Buddhism

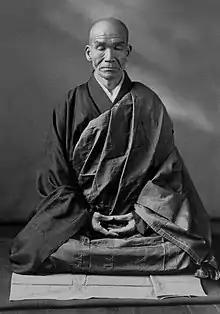
Kōdō Sawaki practicing Zazen ("sitting dhyana")

A wide range of meditation practices has developed in the Buddhist traditions, but "meditation" primarily refers to the attainment of "samādhi" and the practice of "dhyāna" (Pali: "jhāna"). "Samādhi" is a calm, undistracted, unified and concentrated state of awareness. It is defined by Asanga as "one-pointedness of mind on the object to be investigated. Its function consists of giving a basis to knowledge ("jñāna")."